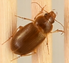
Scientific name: Amara quenseli
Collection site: Onaqui NEON (ONAQ), plot ONAQ_016